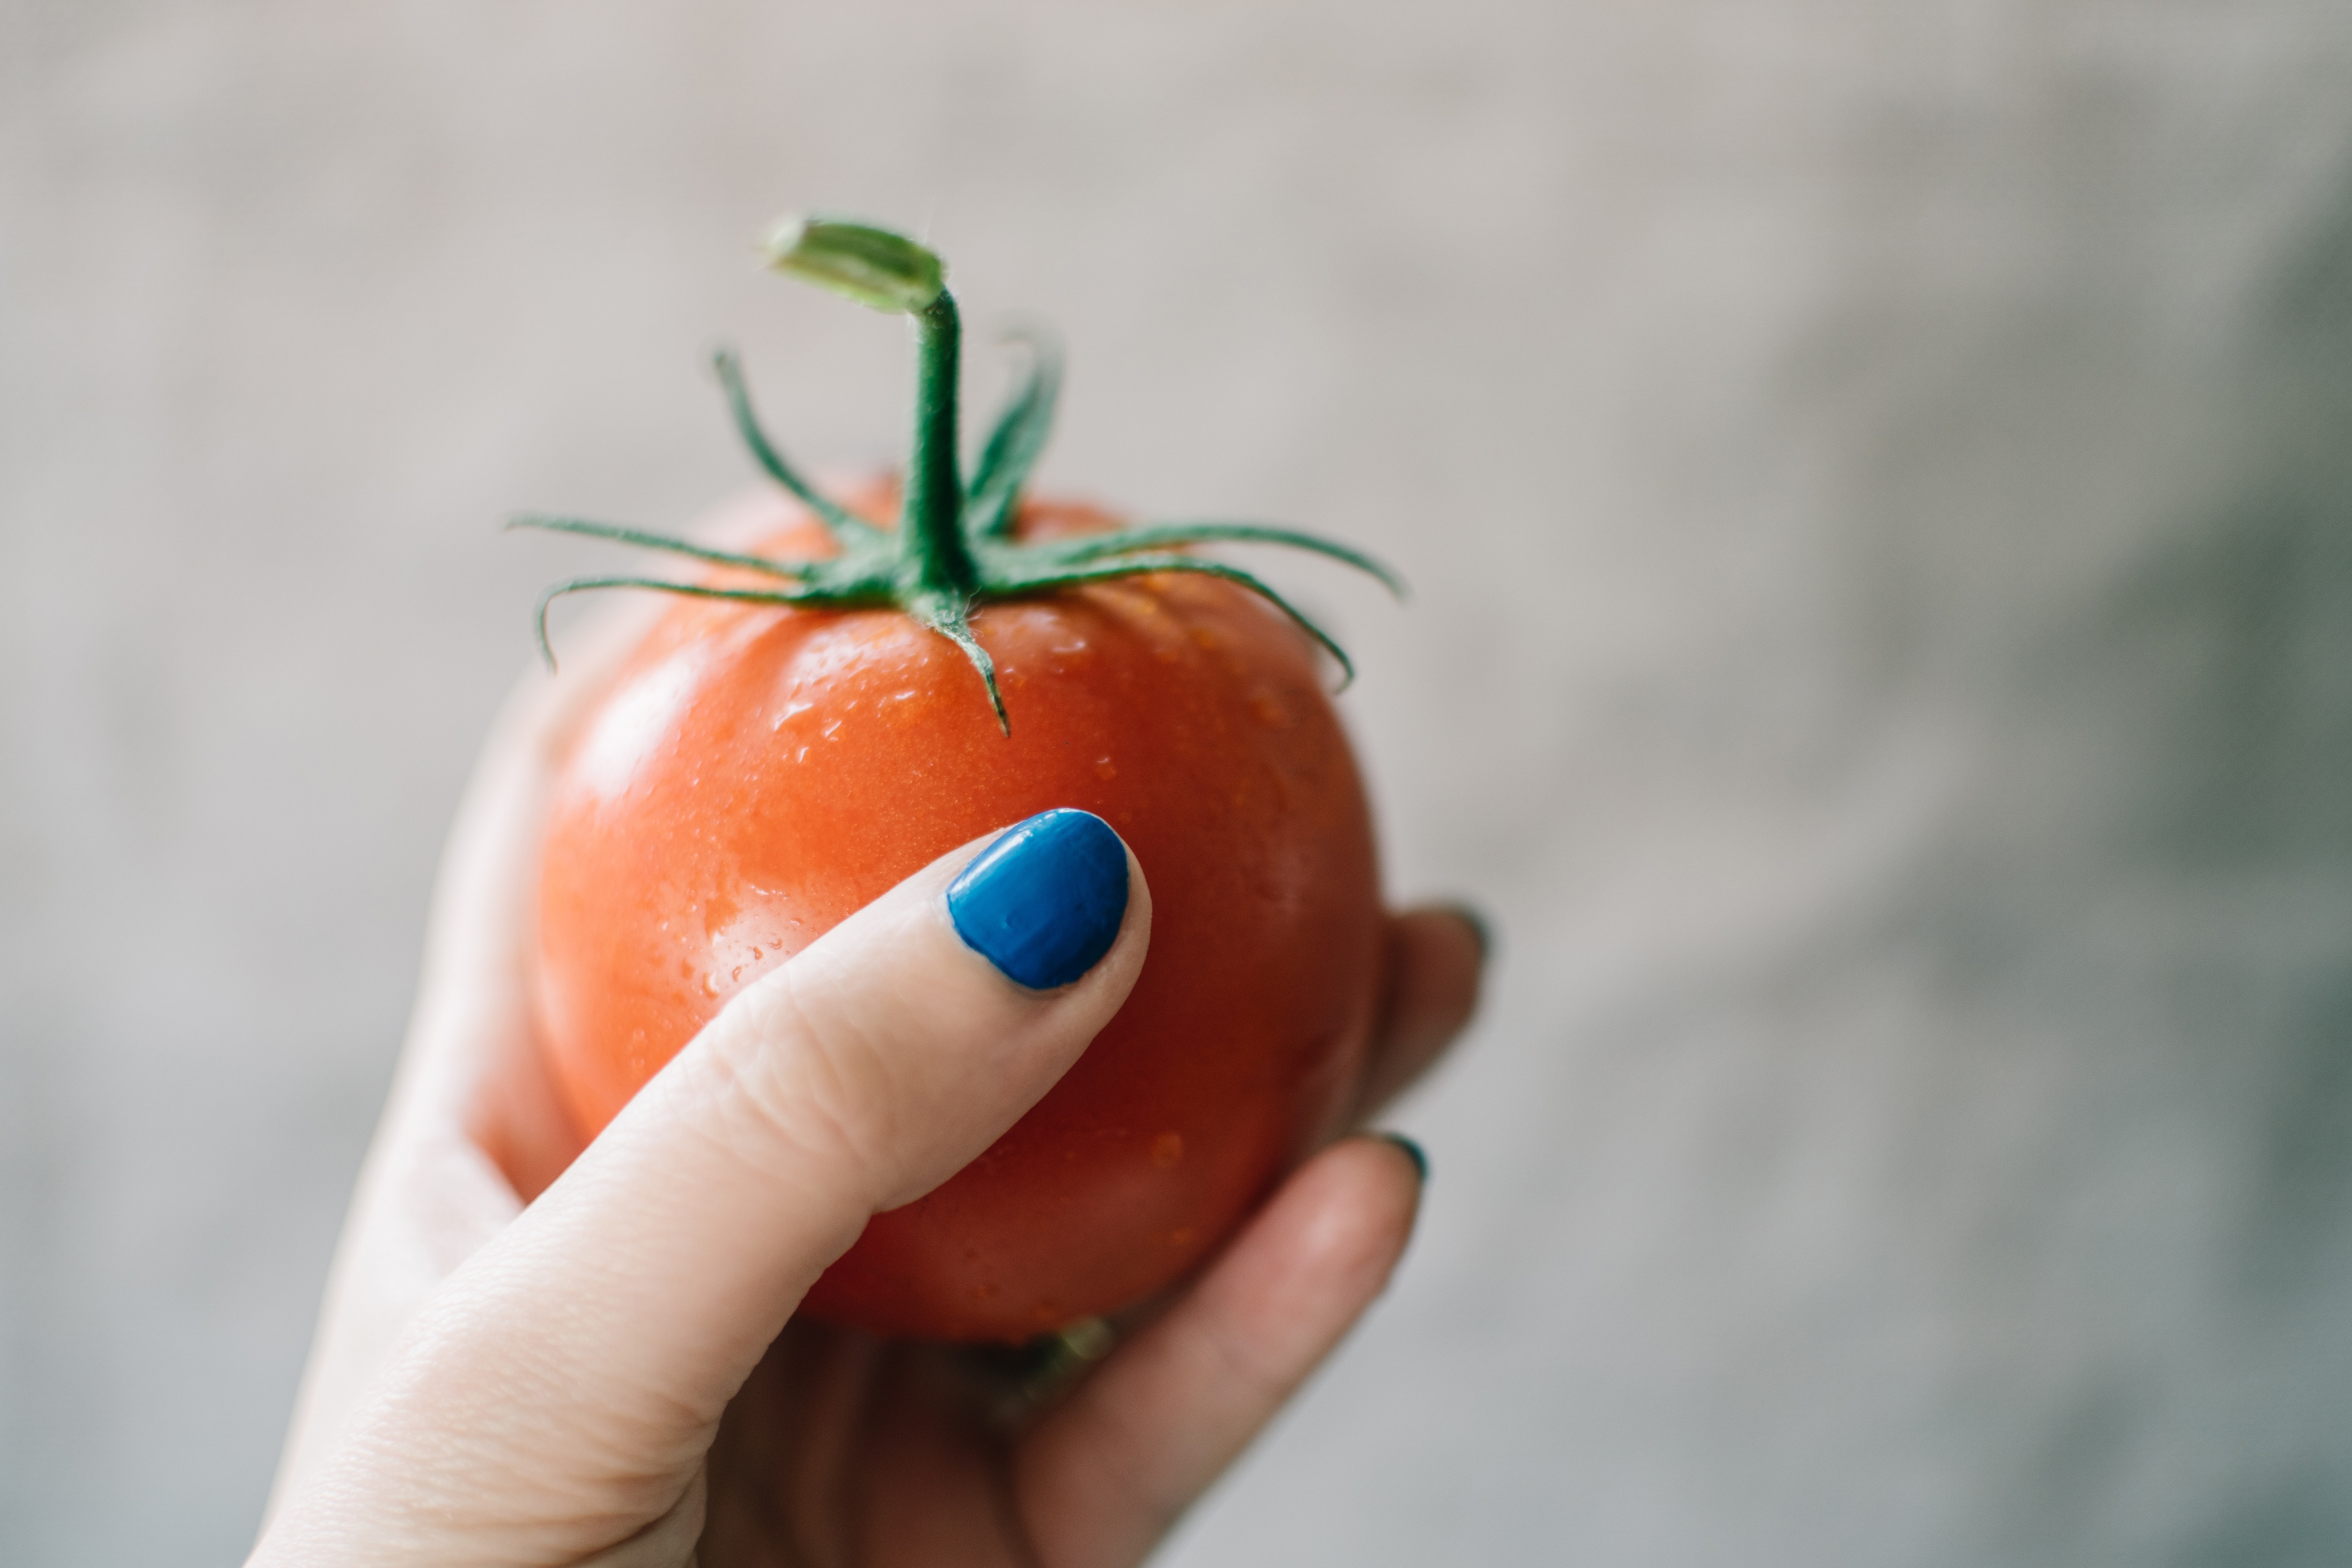
vegetable, tomato, potato and tomato genus, local food, orange, close up, fruit, produce, hand, natural foods, finger, macro photography, nightshade family, still life photography